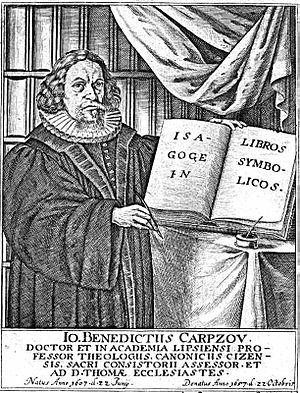
Johann Benedikt Carpzov, né le 22 juin 1607 à Rochlitz et mort le 22 octobre 1657, est un écrivain allemand.